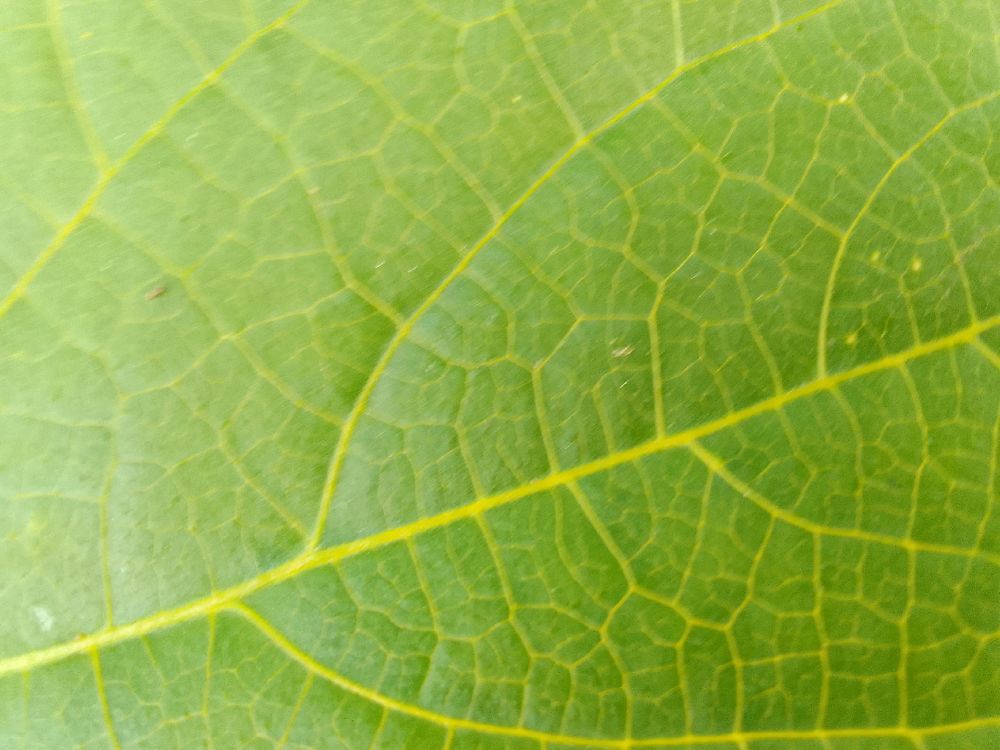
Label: healthy